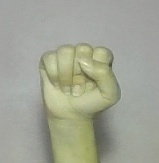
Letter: saad